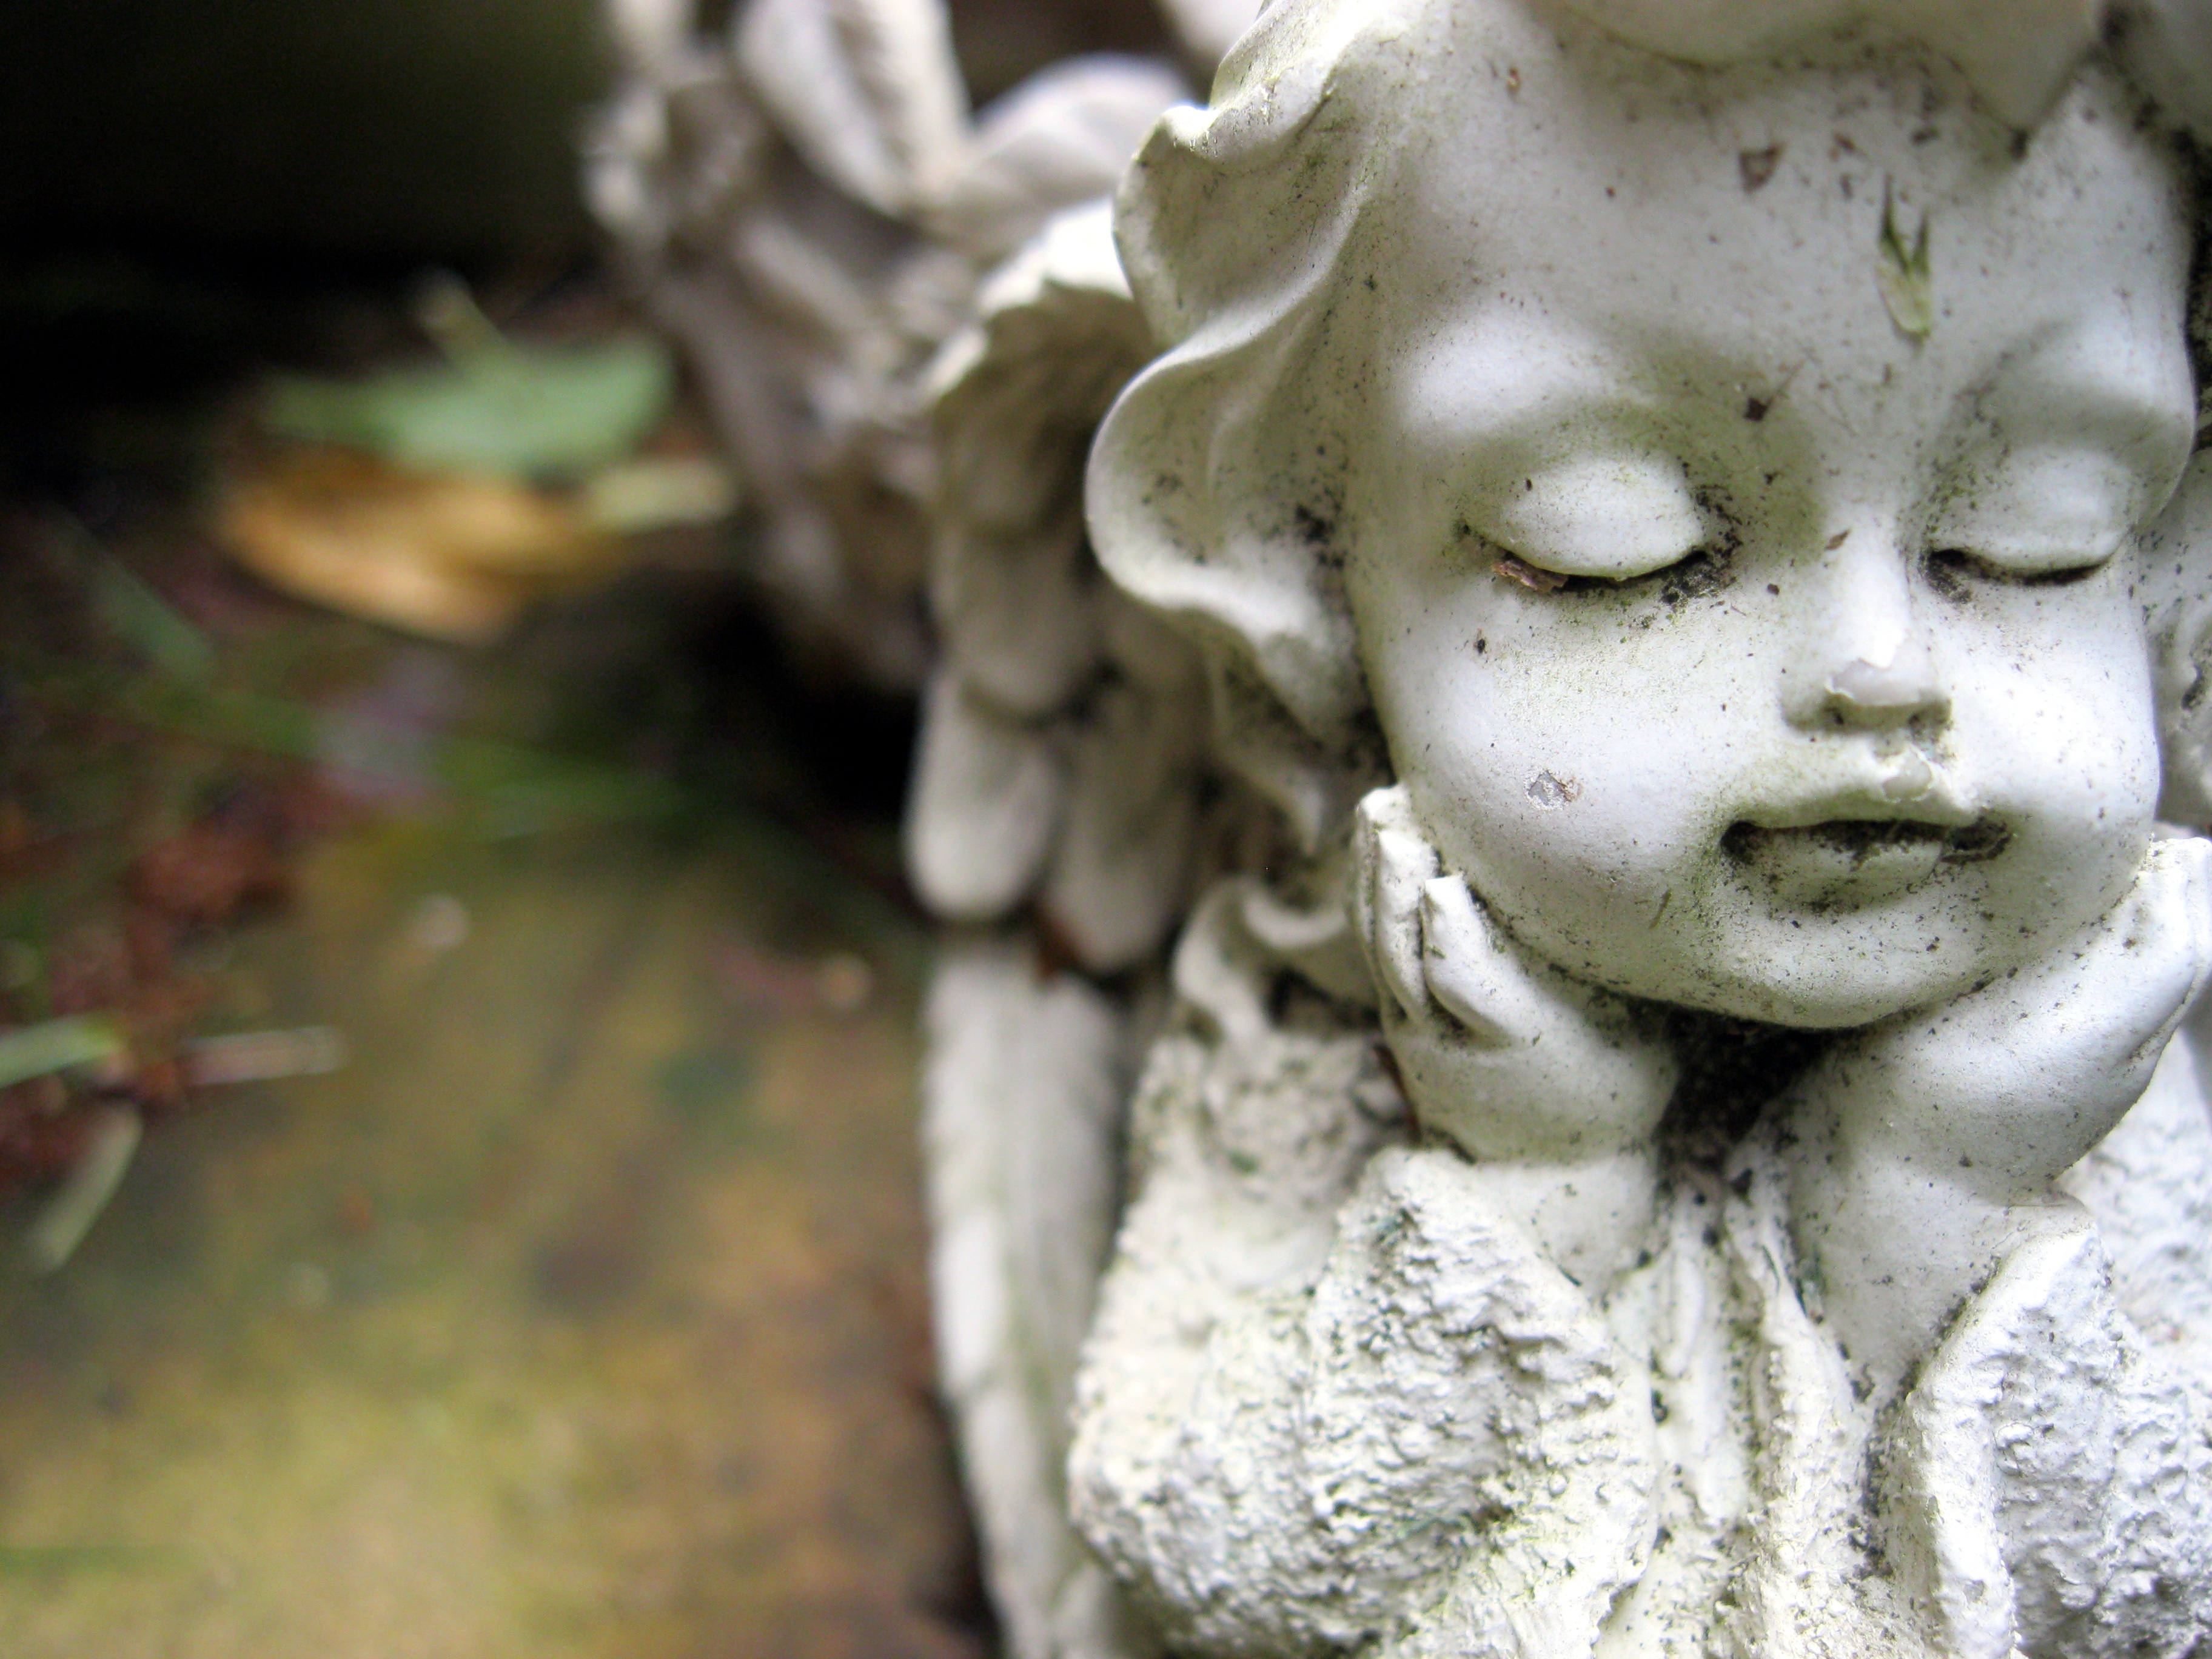
wing, monument, statue, cemetery, tombstone, close up, sculpture, memorial, angel, art, figure, temple, head, carving, cherub, angel figure, mourning, mythology, fictional character, ancient history